Joseph Palmer Frizell

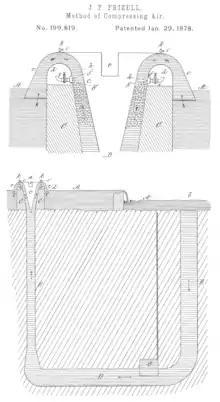
Joseph Palmer Frizell patent, about a hydraulic compressed-air power-house.

Joseph Frizell (13 March 1832 – 4 May 1910) was an American engineer. He is notable for having independently derived the fundamental equations to describe the velocity of a shock wave (Water hammer equations) in 1898, and for his book Water-Power published in 1901. Water-power was the first practical book on hydraulics in the USA. This was a major milestone in propagation of engineering knowledge in USA, as Schutze wrote ″As an hydraulic engineer, Frizell was prominent, and his book, Waterpower, filled a definitive need in the technology of that day.″ Nevertheless, Frizell's description of the Water hammer was criticized by American contemporaries and his contribution to the field is under-recognised.